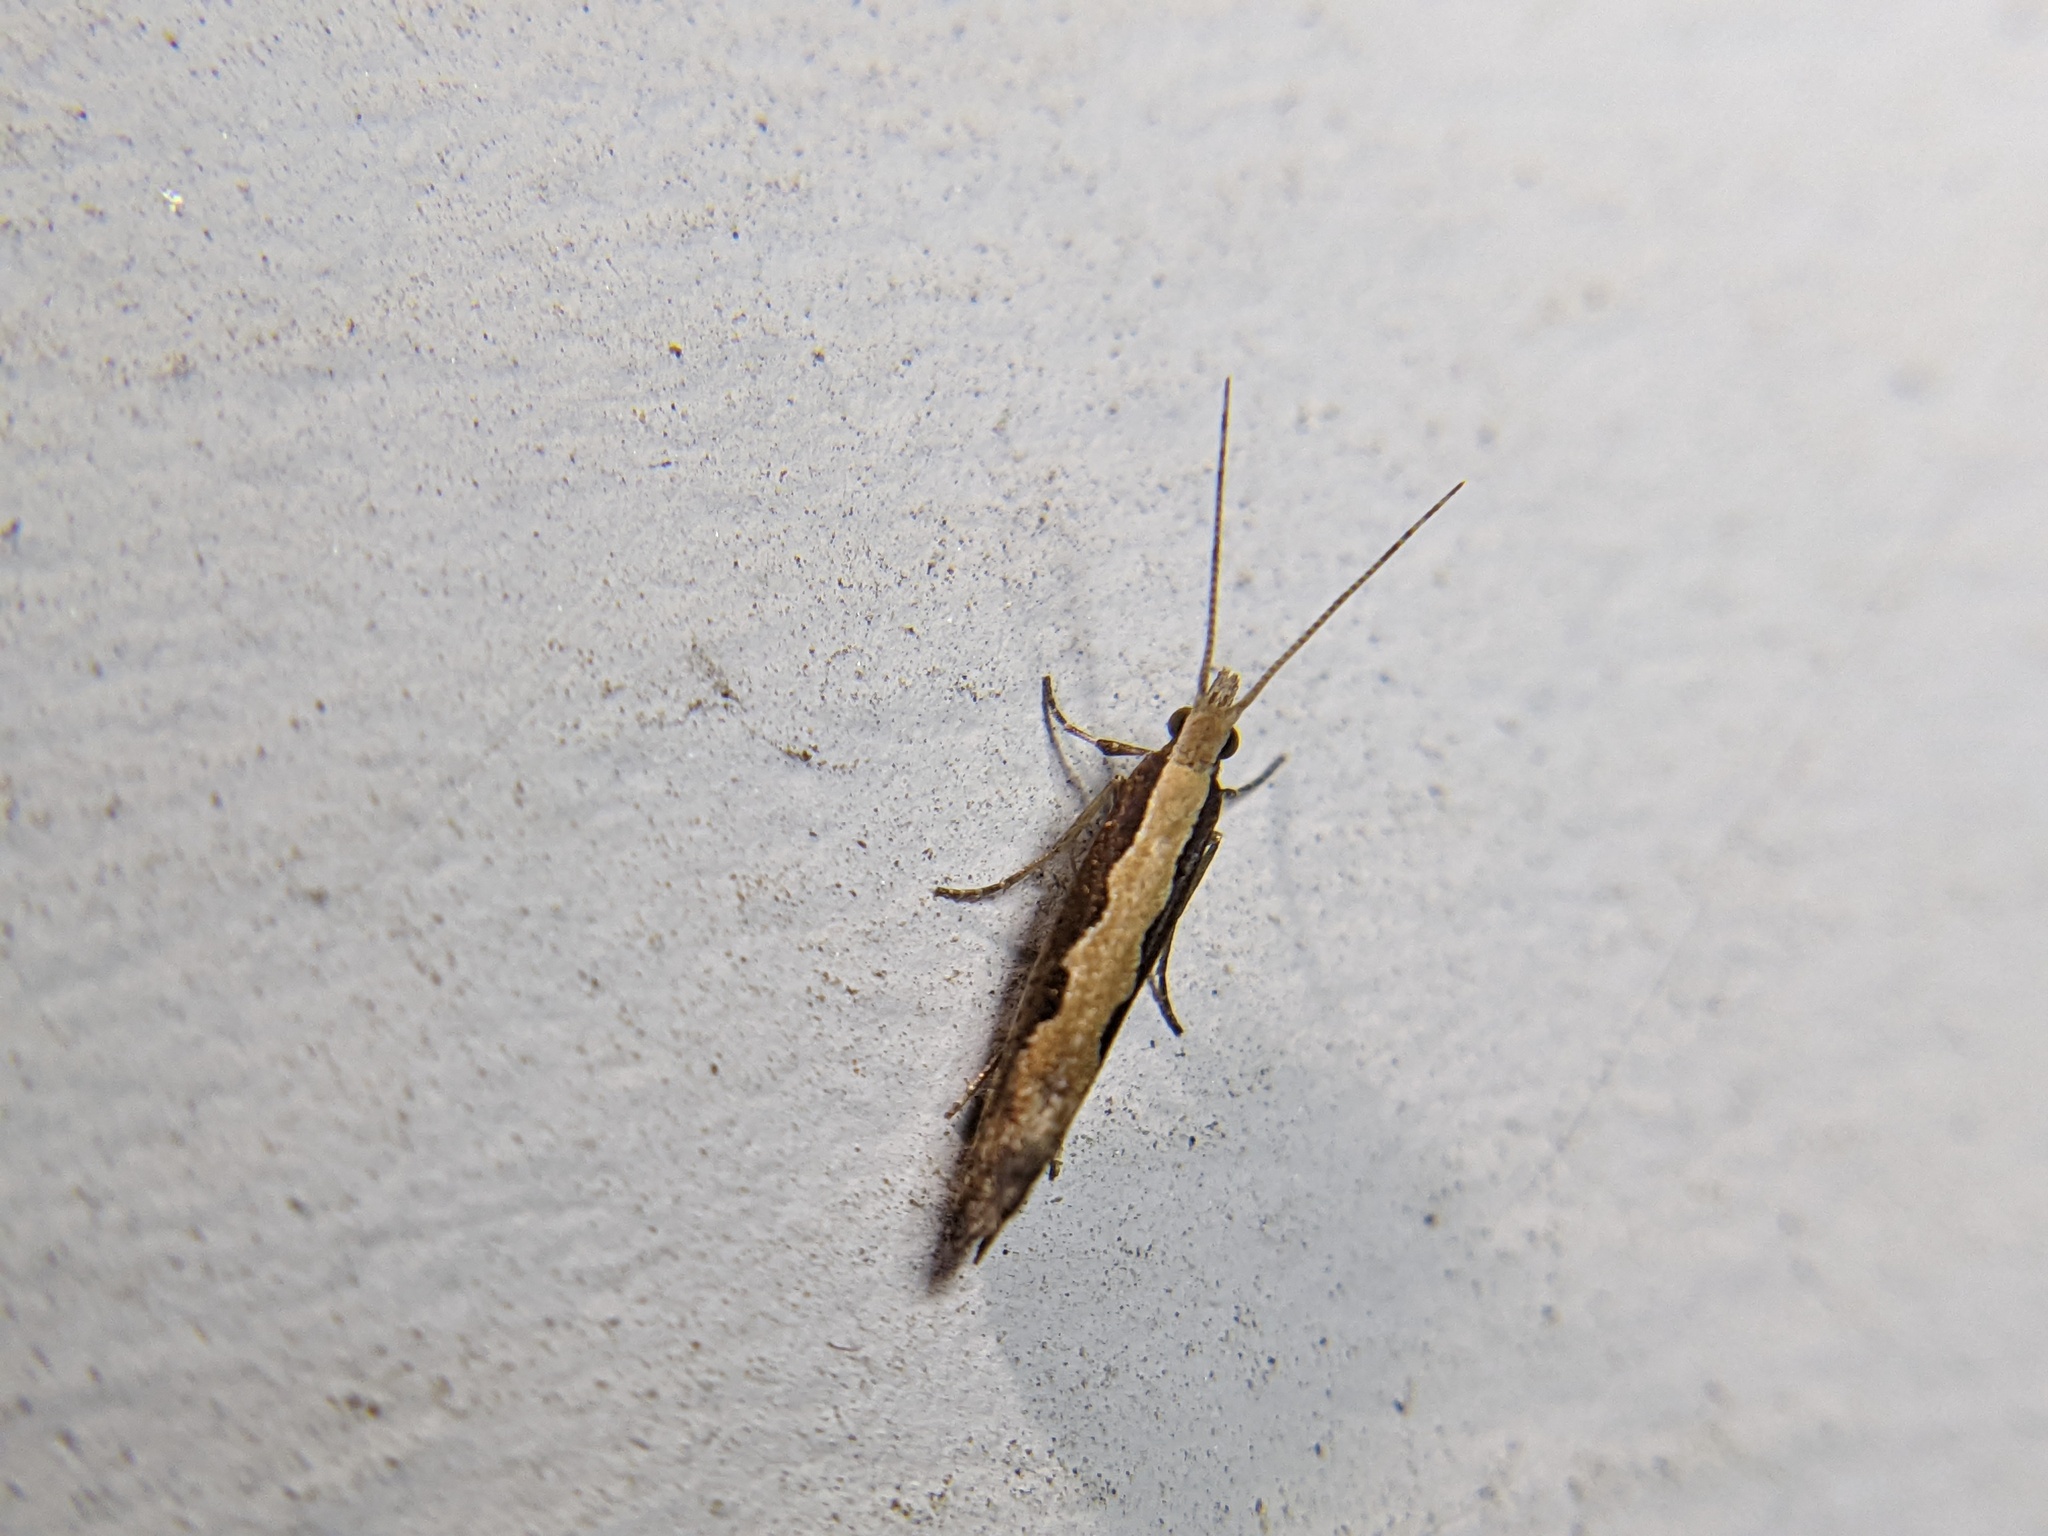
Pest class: diamondback_moth